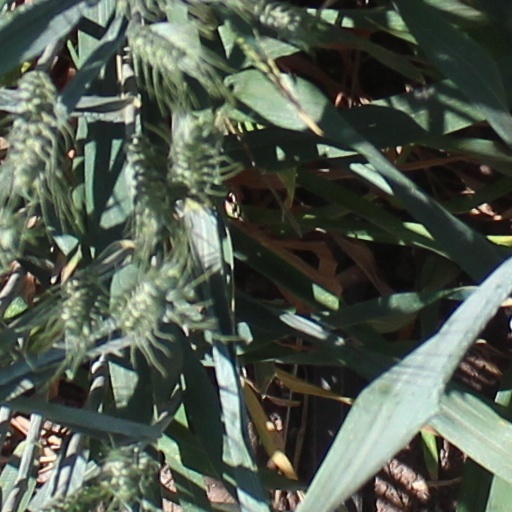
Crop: wheat